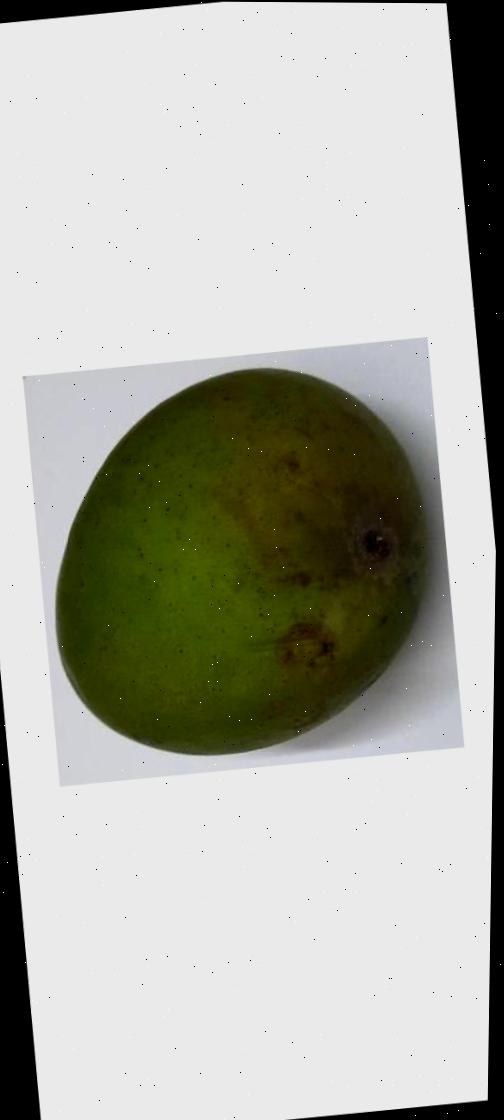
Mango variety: Harivanga